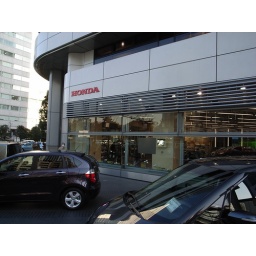
Honda's headquarters in Aoyama-itchome. They have most of Honda's cars and motorcycles on display in the lobby.